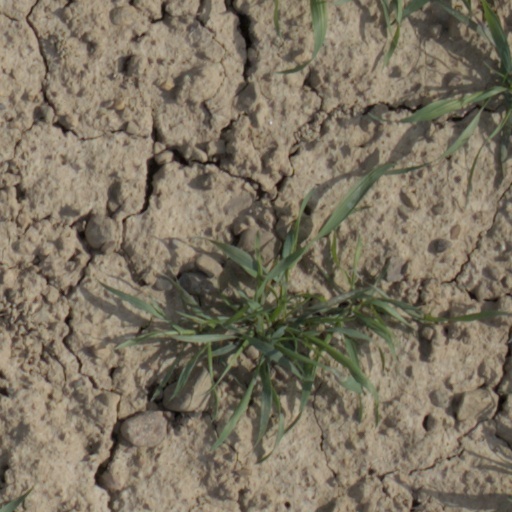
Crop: wheat